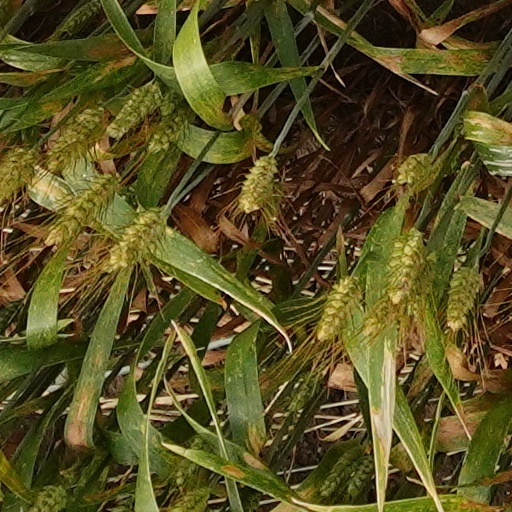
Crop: wheat